Motorway (film)

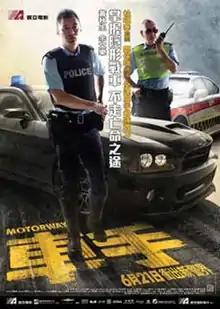

Motorway is a 2012 Hong Kong action film directed by Cheang Pou-soi and starring Shawn Yue, Anthony Wong and Guo Xiaodong.